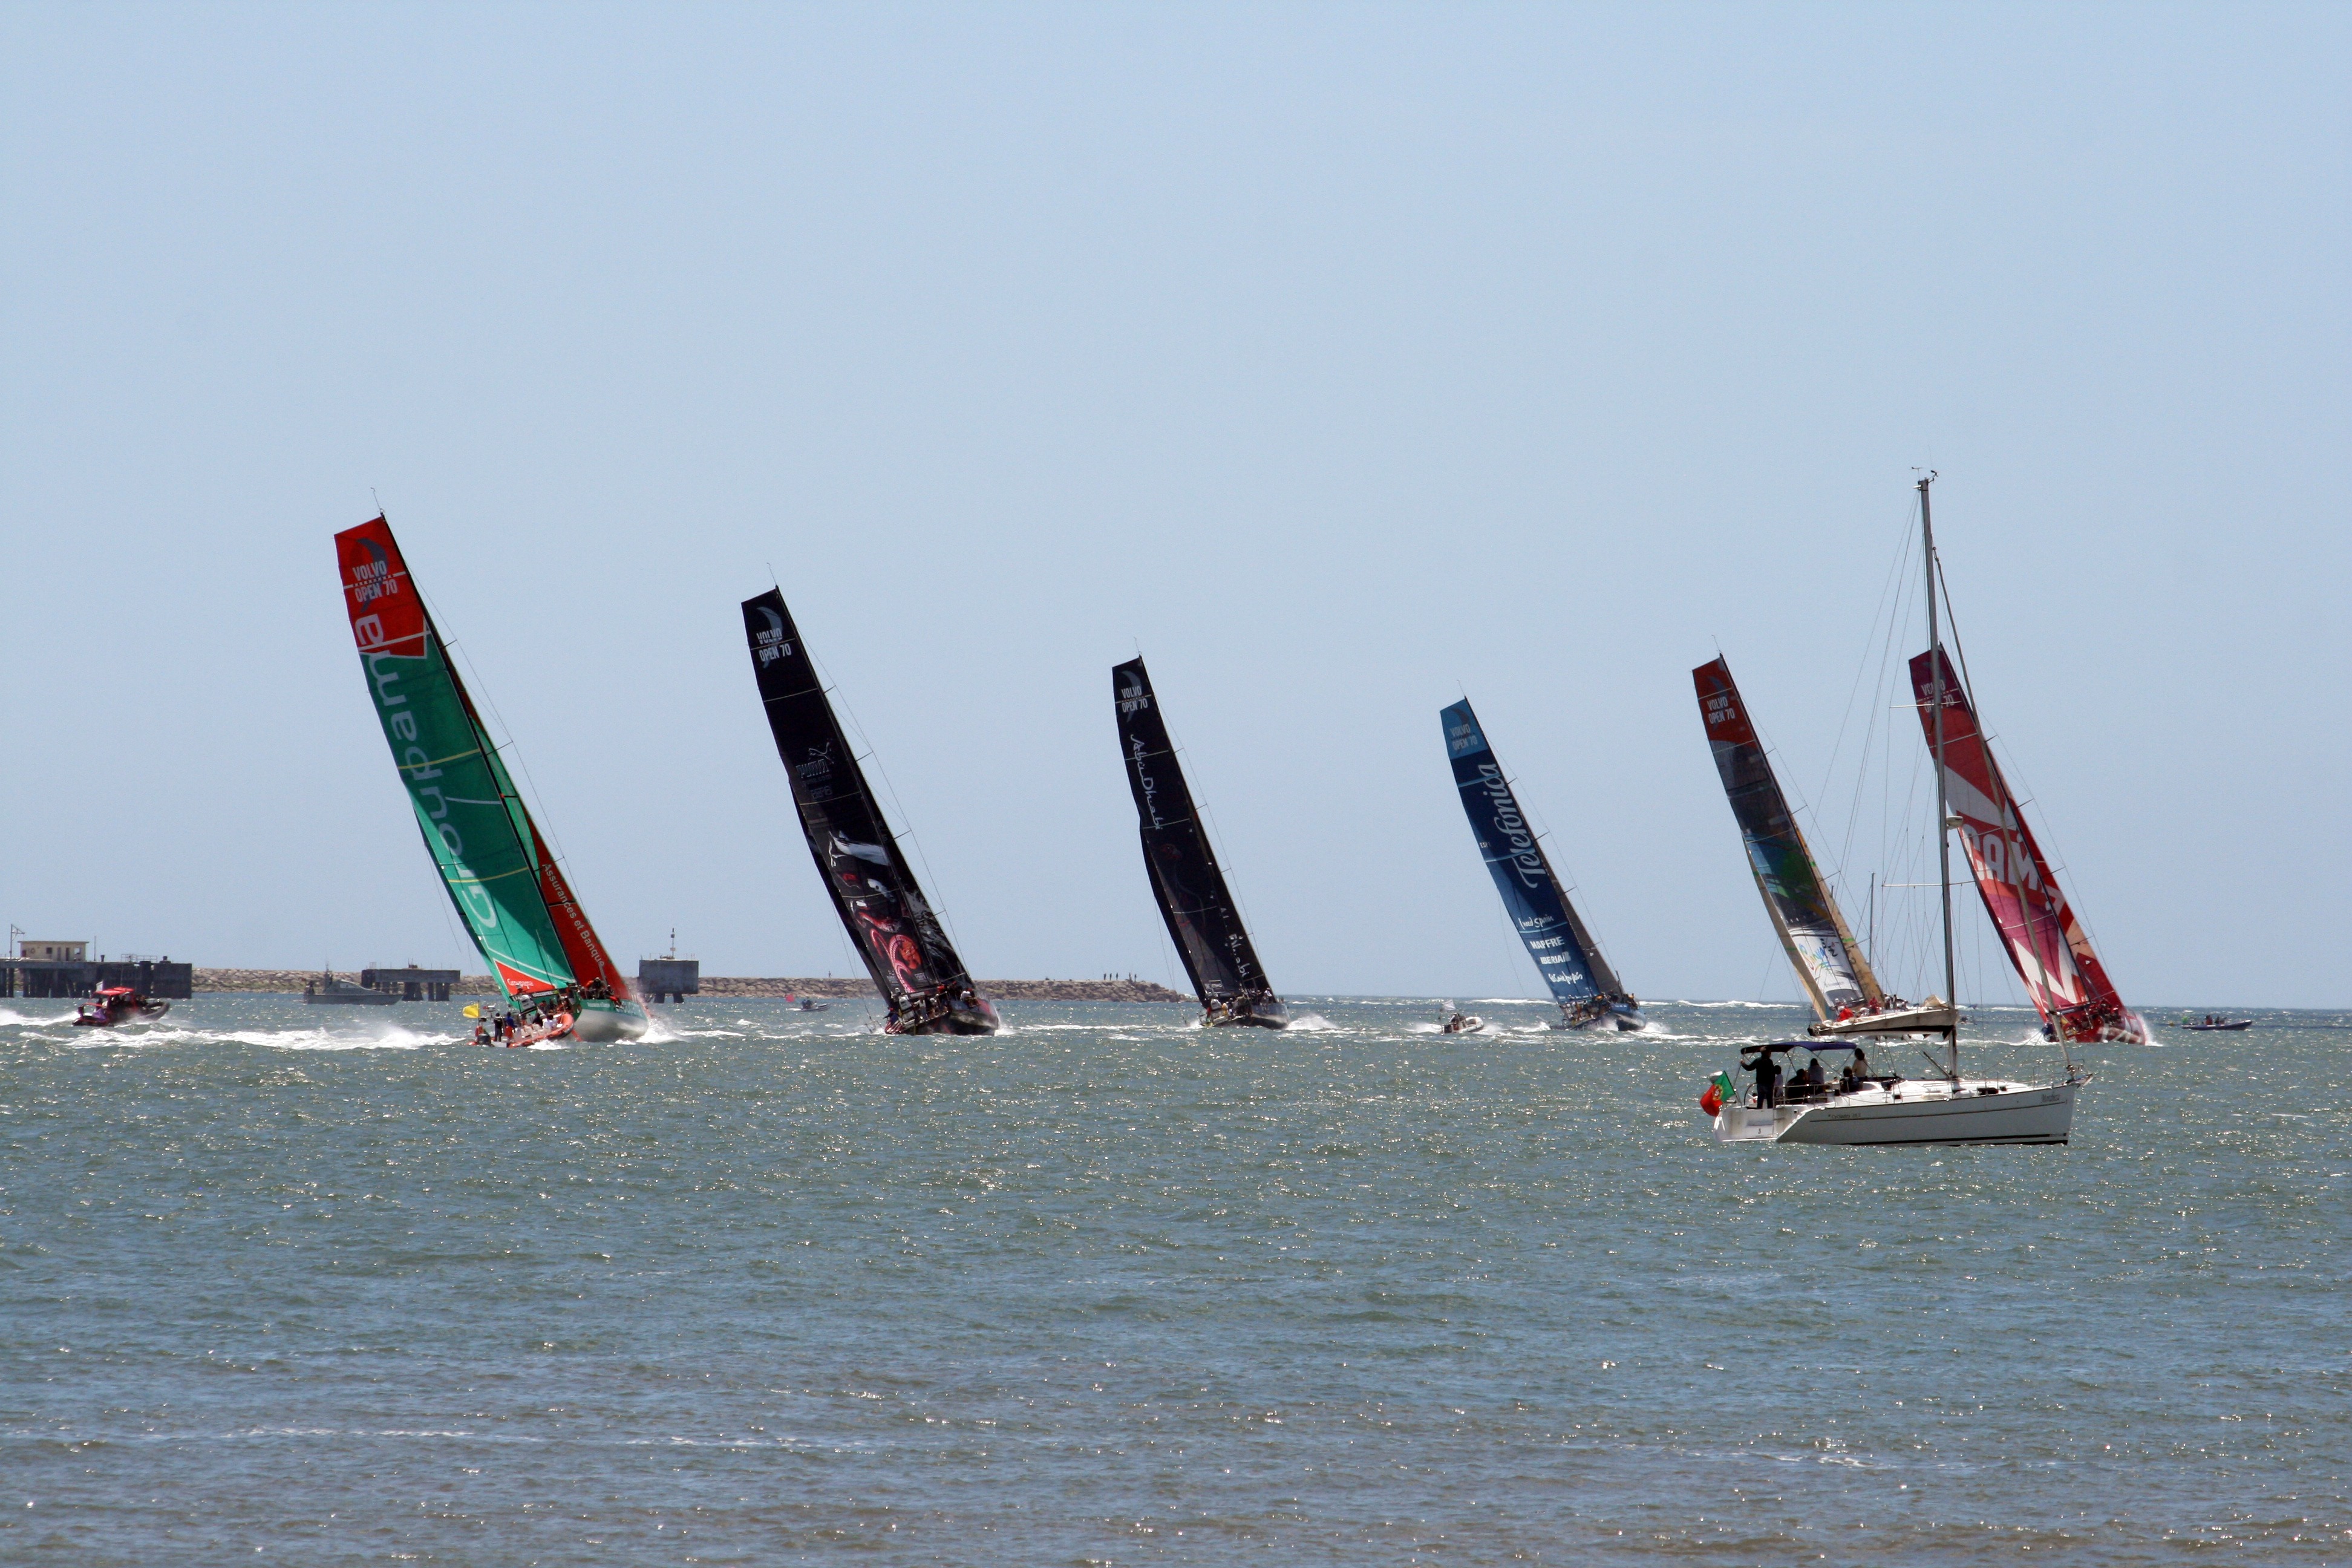
sea, boat, wind, ship, vehicle, sailing, sailboat, sports, boating, windsurfing, sail, watercraft, lisbon, regatta, sailing ship, water sport, yacht racing, dinghy sailing, sailboat racing, volvo open race in 2012